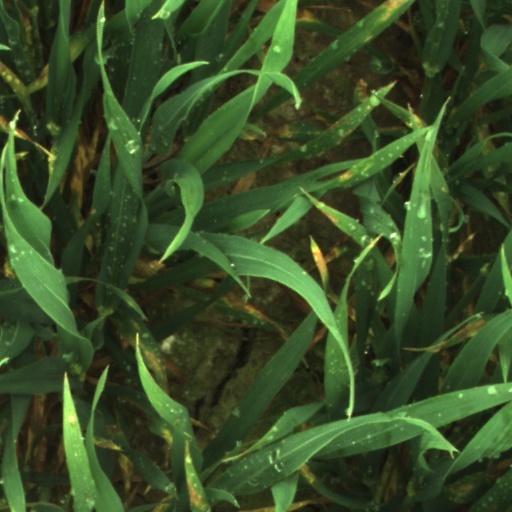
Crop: wheat